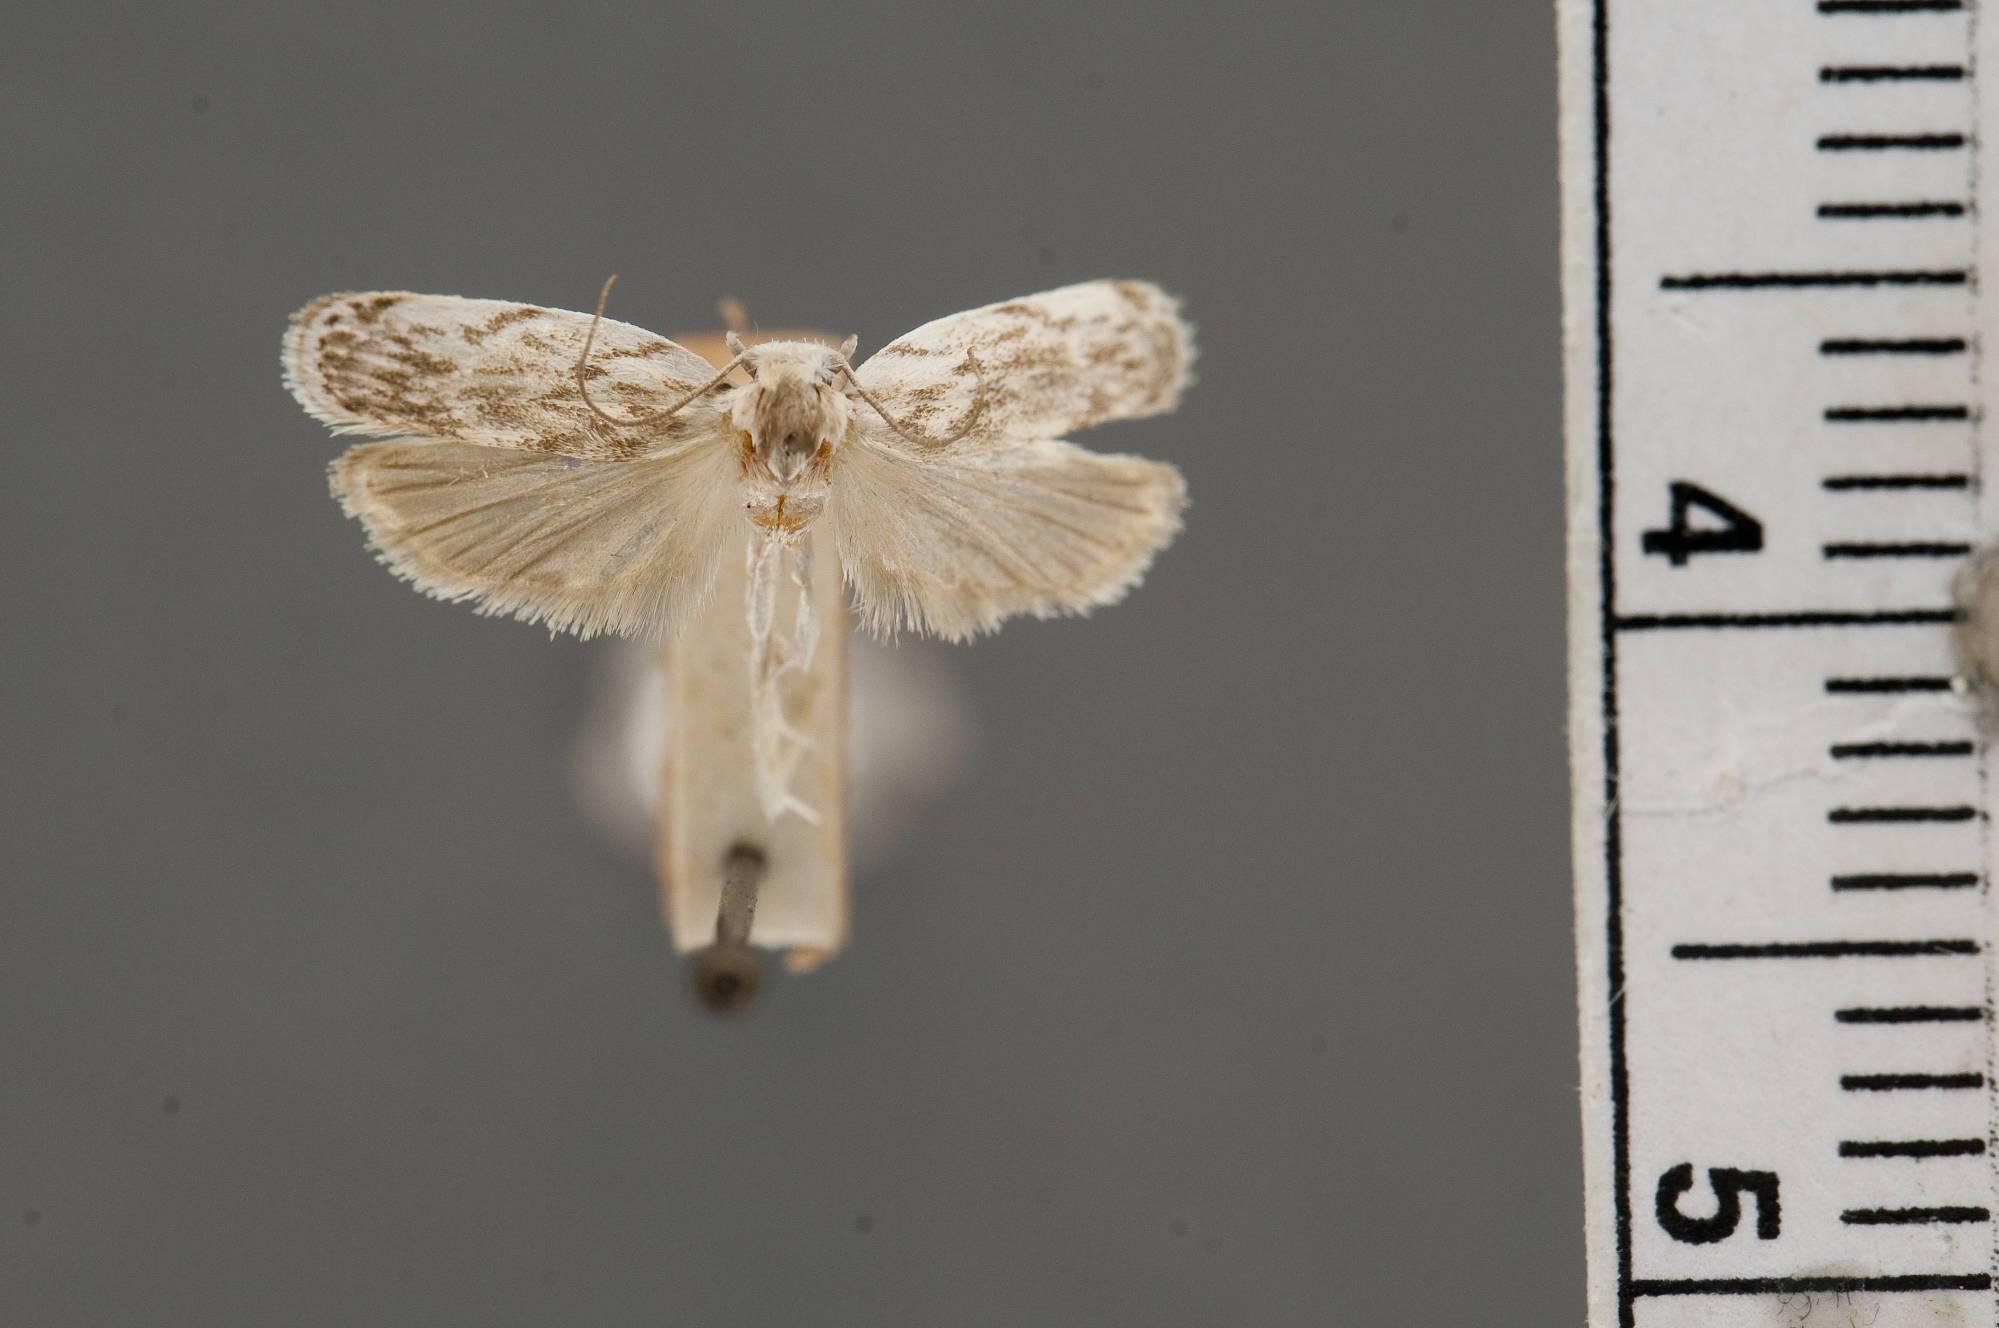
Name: Stenoma striatella
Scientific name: Stenoma striatella Busck, 1914
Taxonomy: Animalia, Arthropoda, Insecta, Lepidoptera, Glossata, Depressariidae, Stenomatinae
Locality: Alhajuela, Panama
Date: Apr 1911